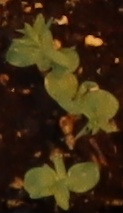
Label: Flax